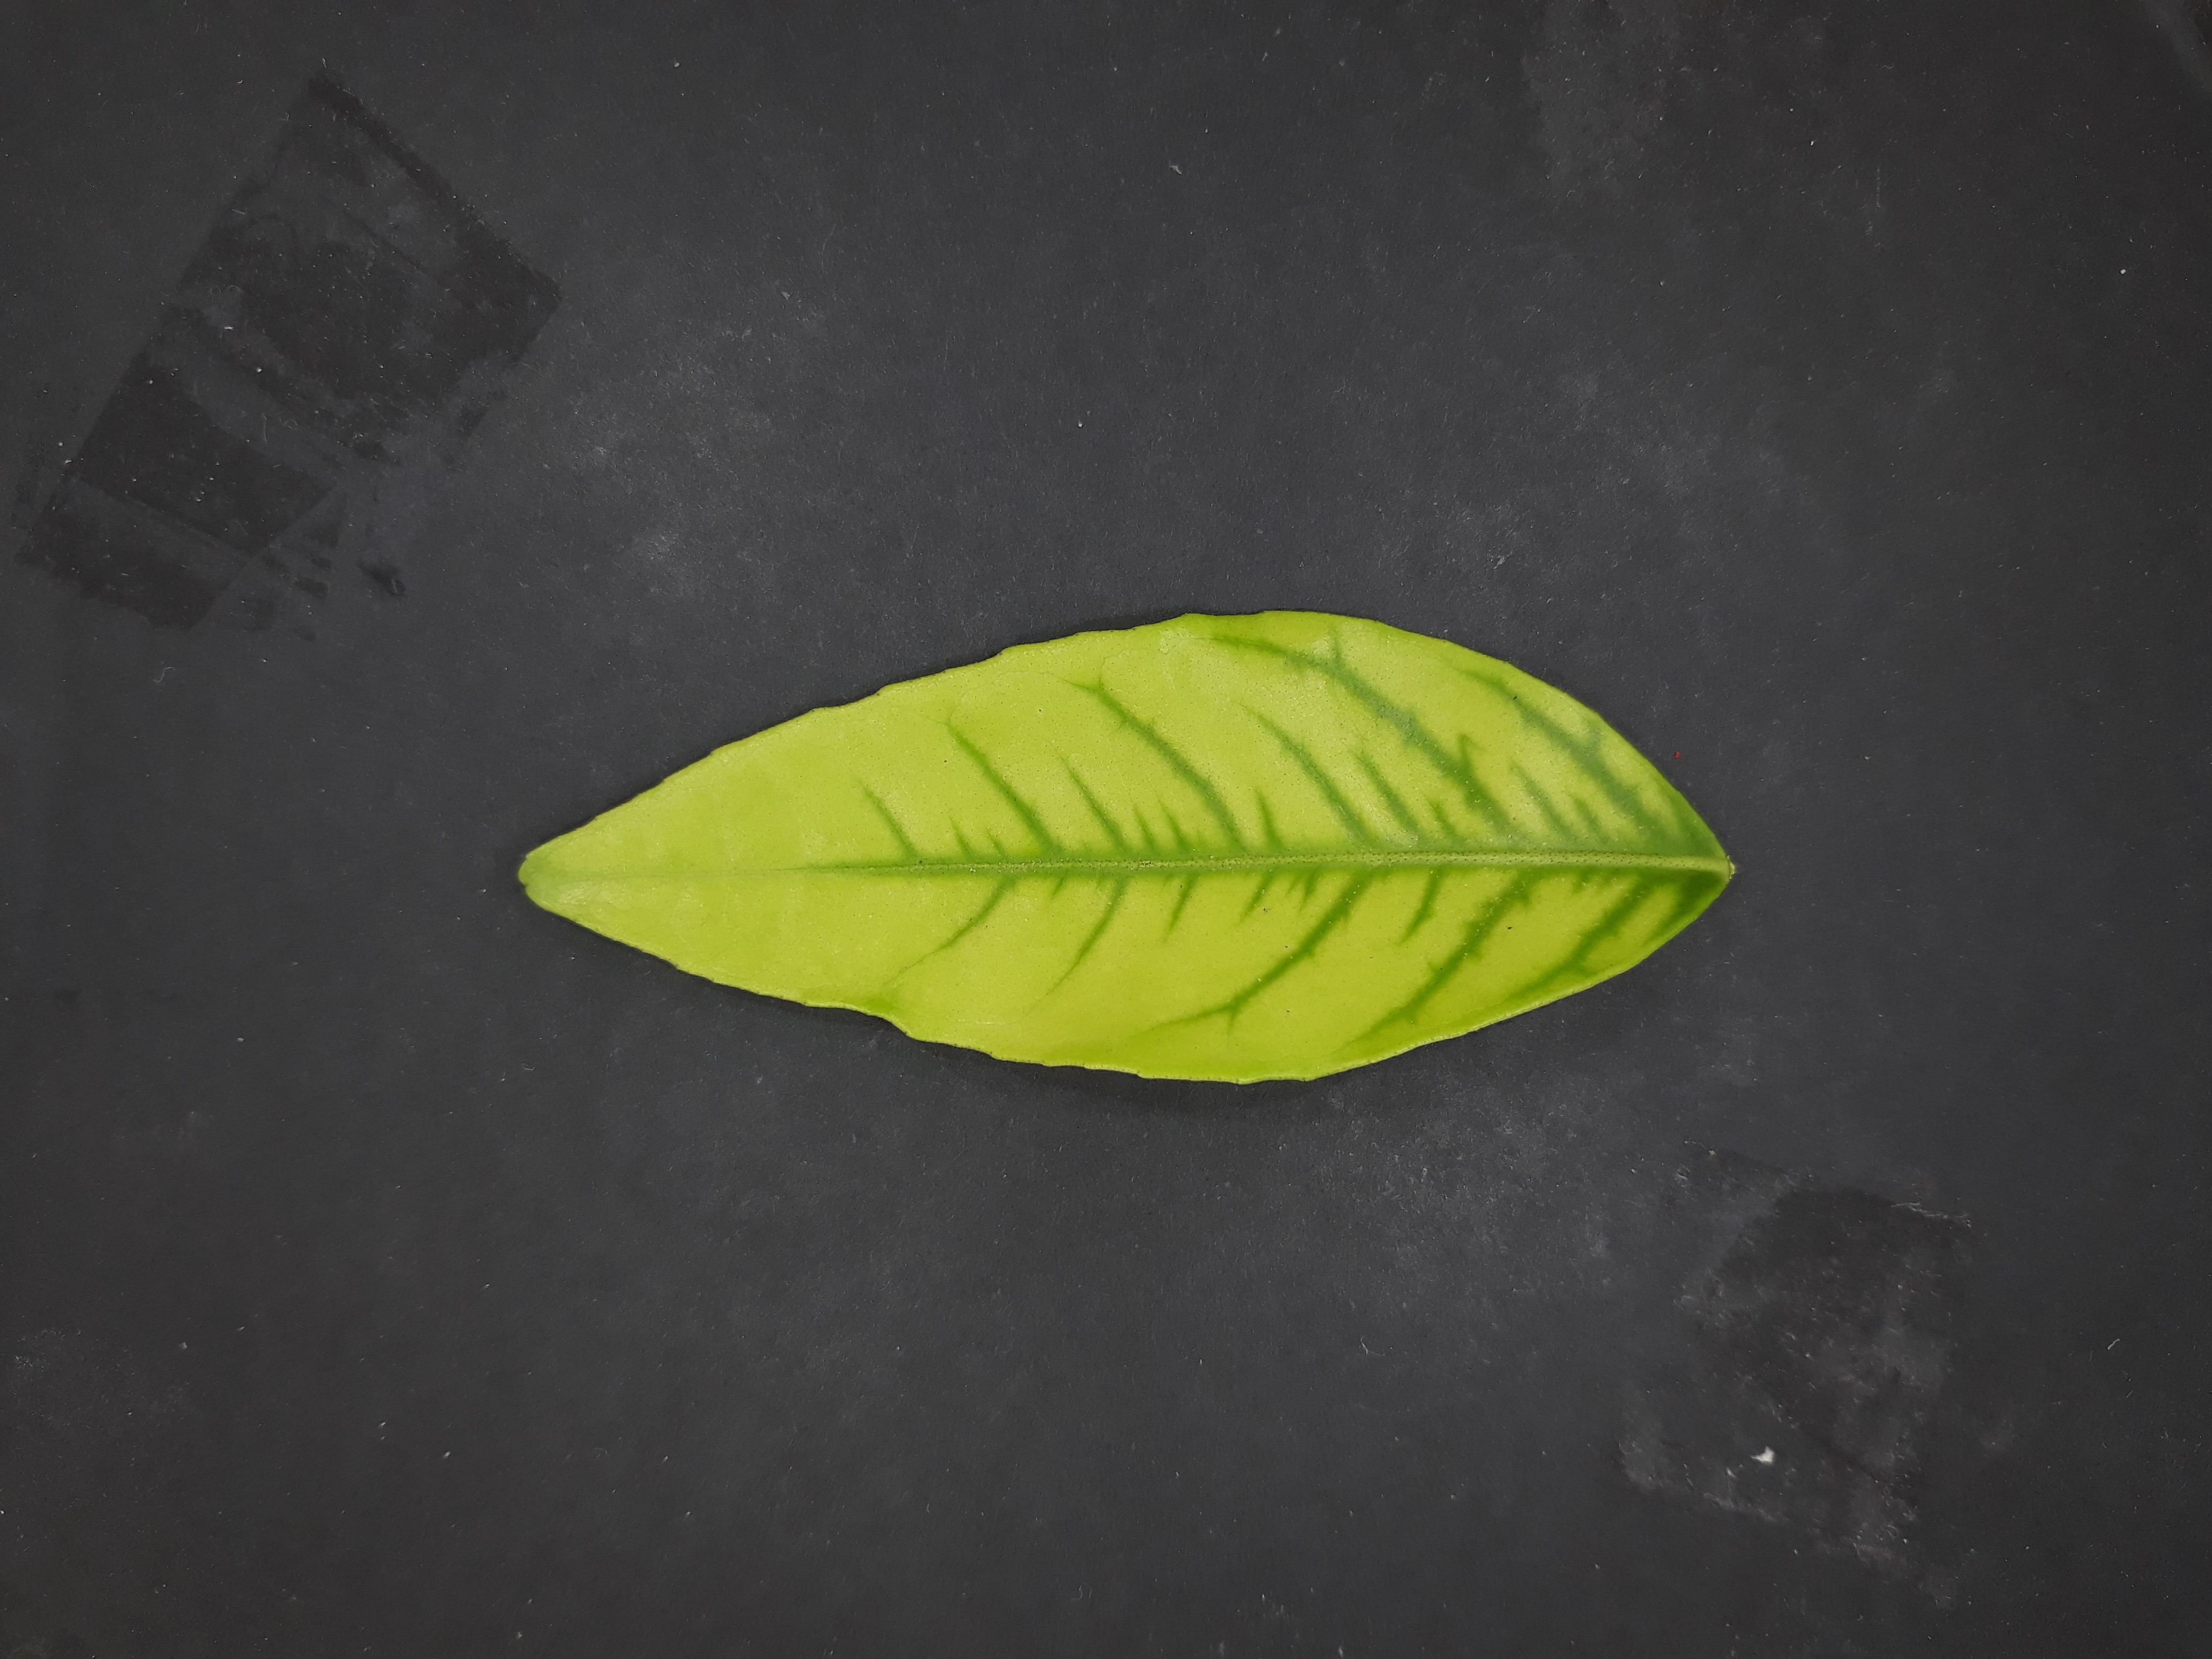
Label: Iron deficiency (Fe)